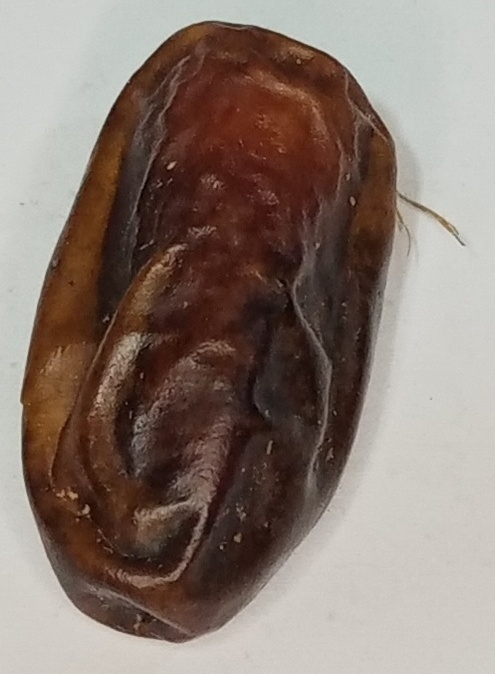
Variety: gajar
Size: large
Grade: grade-3